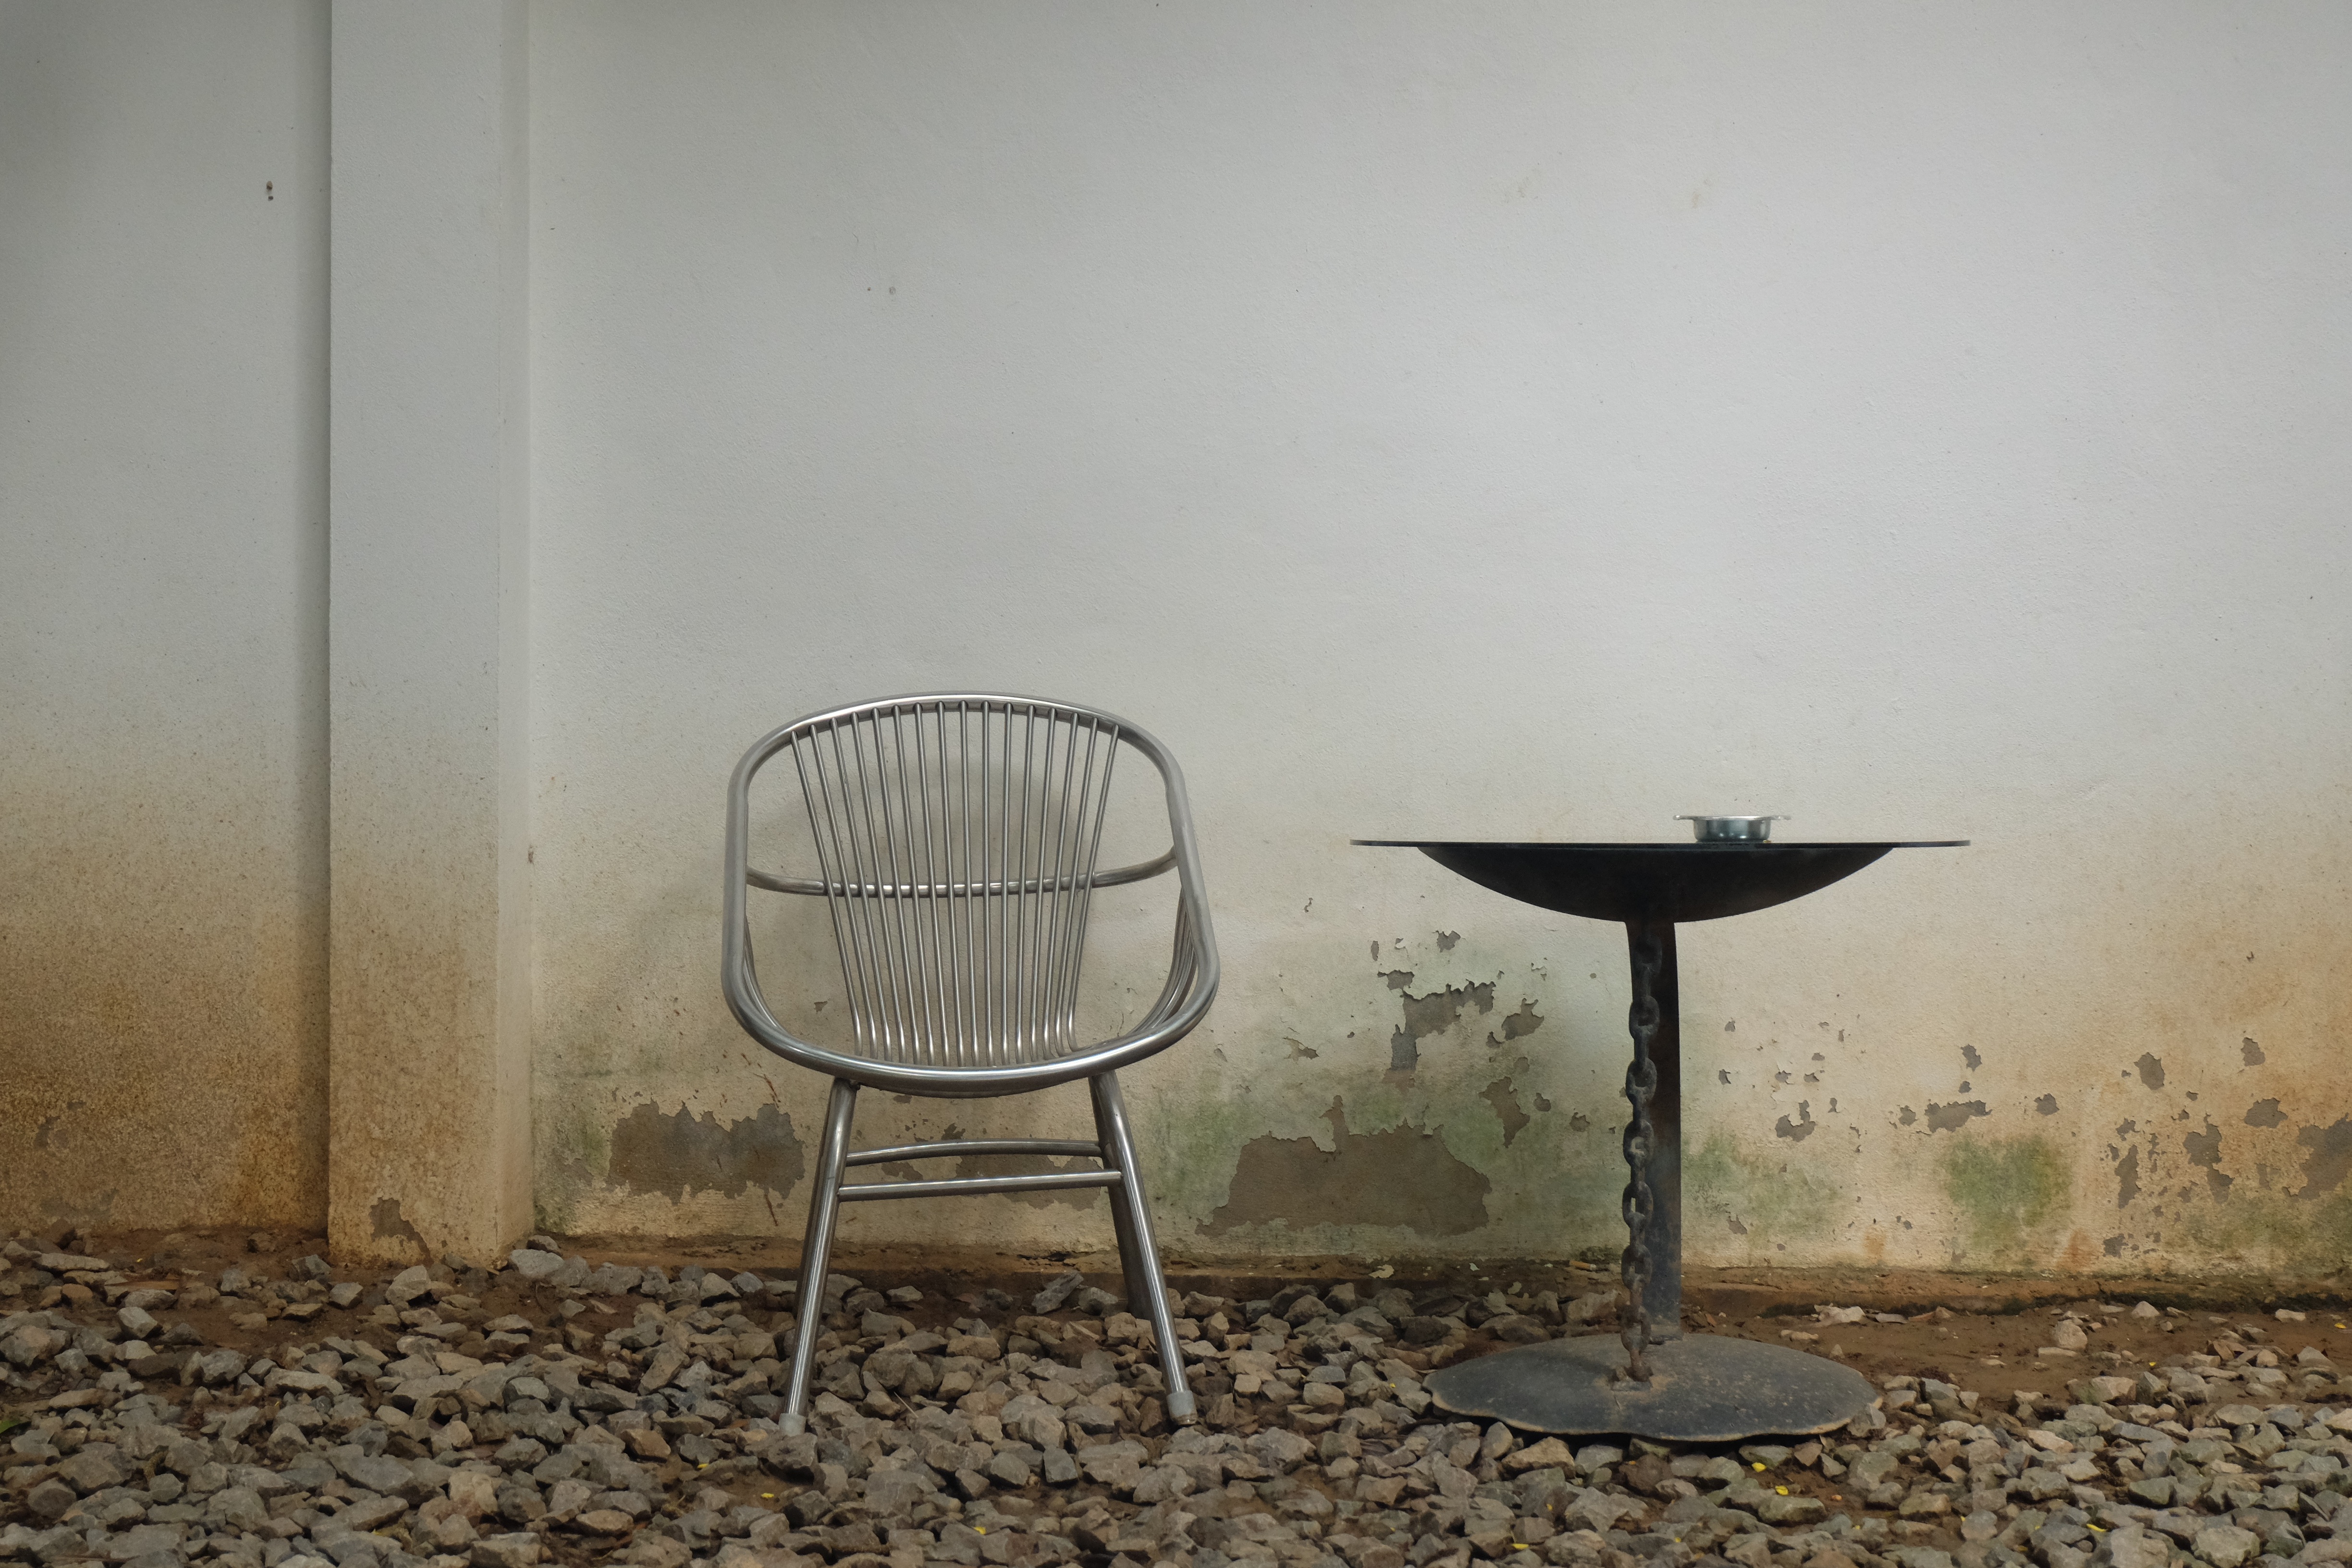
table, coffee, architecture, wood, white, house, chair, floor, interior, home, wall, decoration, space, business, furniture, lighting, decor, modern, living, design, elegant, area, contemporary, shape, comfortable, nobody